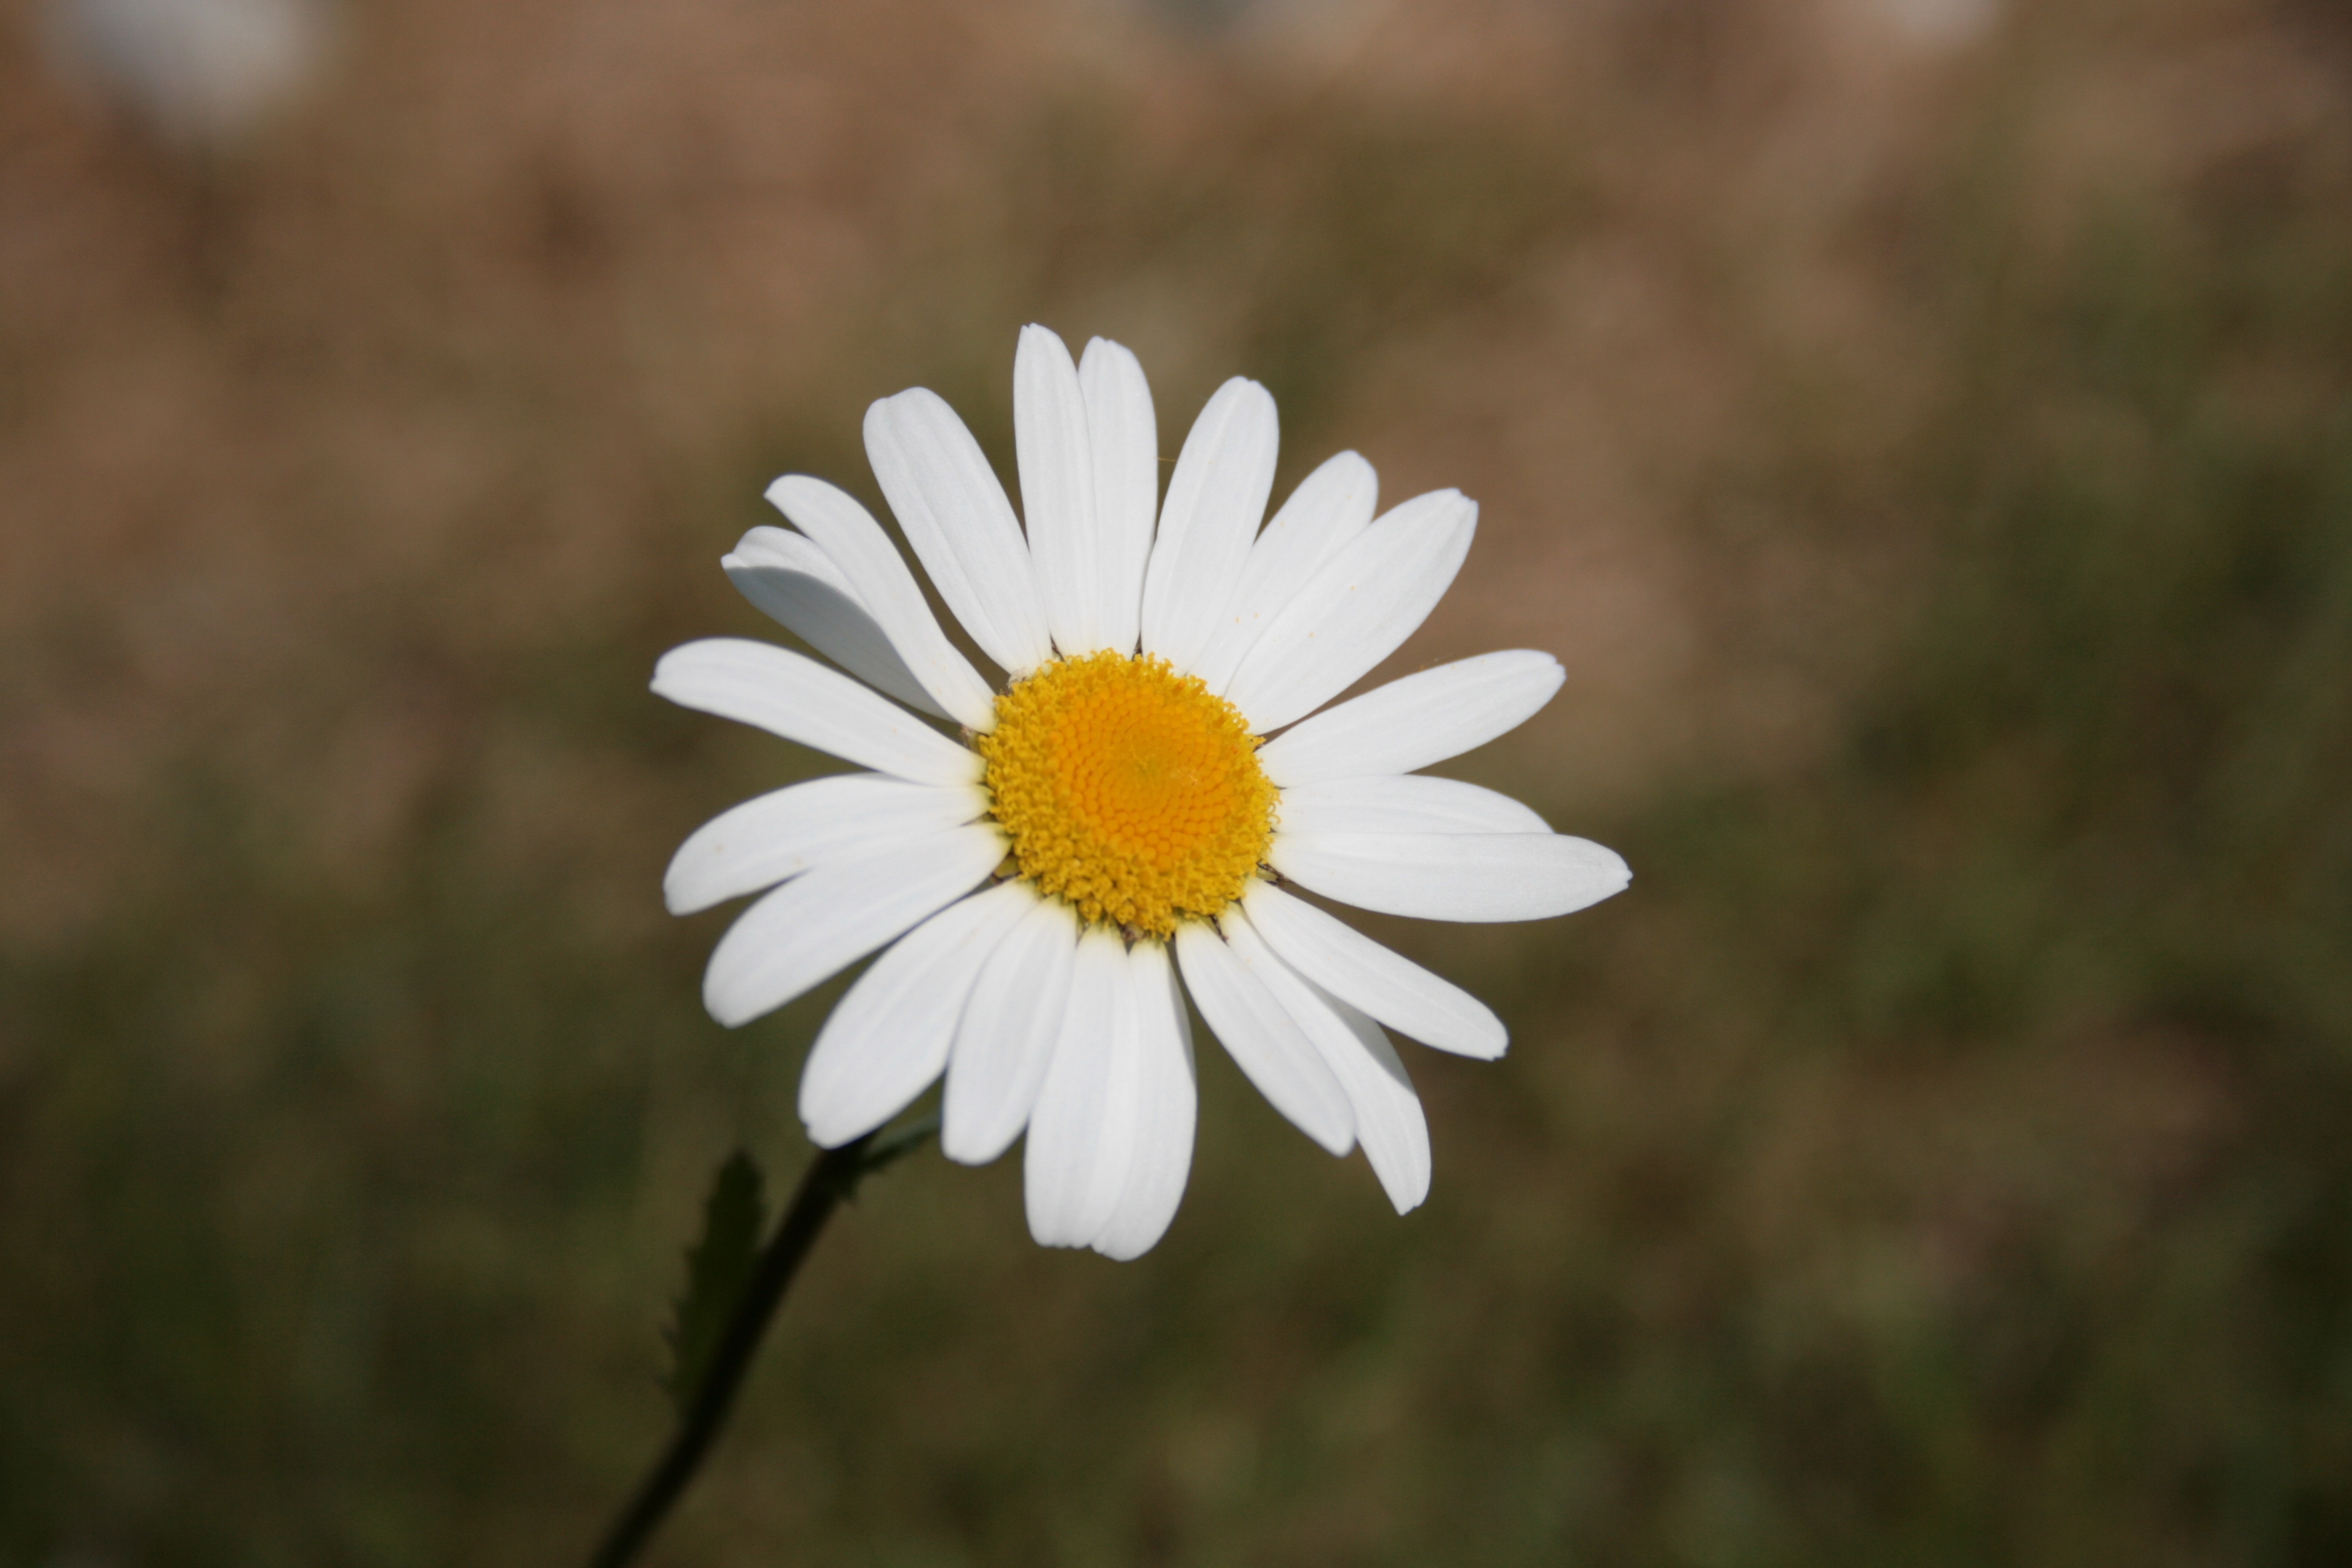
nature, blossom, plant, white, field, meadow, flower, petal, bloom, summer, daisy, botany, flora, wildflower, close up, marguerite, macro photography, flowering plant, daisy family, oxeye daisy, plant stem, land plant, chamaemelum nobile, marguerite daisy